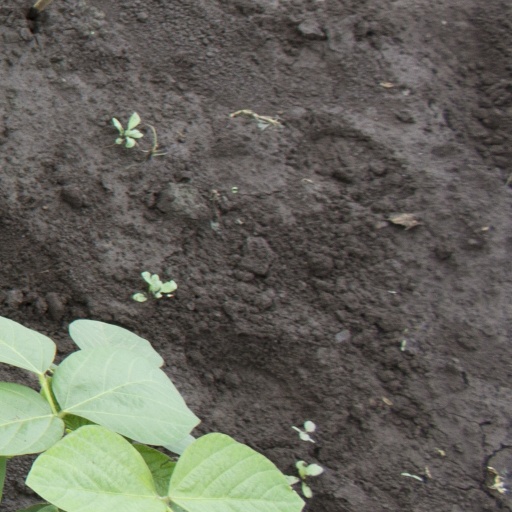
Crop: soybean